David Hollwitz

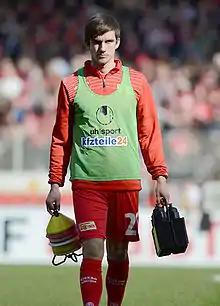
Hollwitz in 2015

David Hollwitz (born 20 March 1989 in Luckenwalde) is a German footballer who plays as a midfielder for SV Lichtenberg 47.